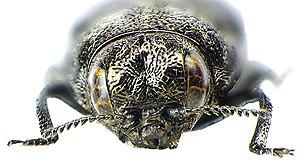
Le bupreste du rosier est un petit bupreste de l'ordre des Coléoptères qui vit notamment sur les ronces et les framboisiers.